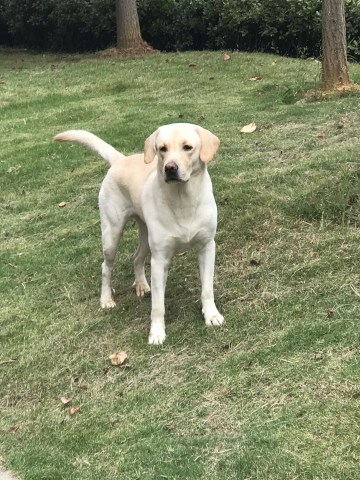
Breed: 3580-n000122-Labrador_retriever